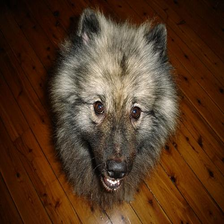
Species: dog
Breed: keeshond